Amtrak

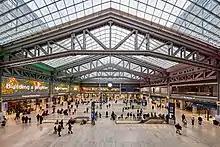
New York City's Moynihan Train Hall at Penn Station, Amtrak's busiest station by boardings

Ridership increased during the first decade of the 21st century after the implementation of capital improvements in the NEC and rises in automobile fuel costs. The inauguration of the high-speed "Acela" in late 2000 generated considerable publicity and led to major ridership gains. However, through the late 1990s and very early 21st century, Amtrak could not add sufficient express freight revenue or cut sufficient other expenditures to break even. By 2002, it was clear that Amtrak could not achieve self-sufficiency, but Congress continued to authorize funding and released Amtrak from the requirement. In early 2002, David L. Gunn replaced Warrington as seventh president. In a departure from his predecessors' promises to make Amtrak self-sufficient in the short term, Gunn argued that no form of passenger transportation in the United States is self-sufficient as the economy is currently structured. Highways, airports, and air traffic control "all" require large government expenditures to build and operate, coming from the Highway Trust Fund and Aviation Trust Fund paid for by user fees, highway fuel and road taxes, and, in the case of the General Fund, from general taxation. Gunn dropped most freight express business and worked to eliminate deferred maintenance.